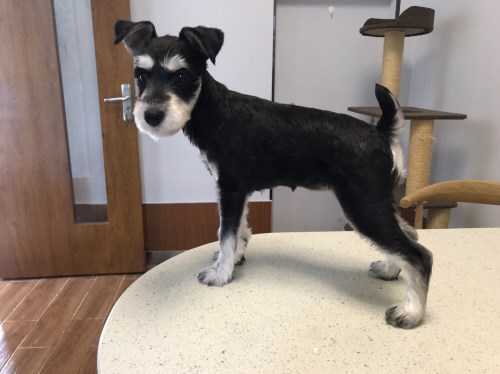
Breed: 2342-n000102-miniature_schnauzer